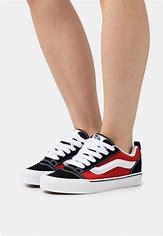
Brand: Vans
Model: KNU Skool